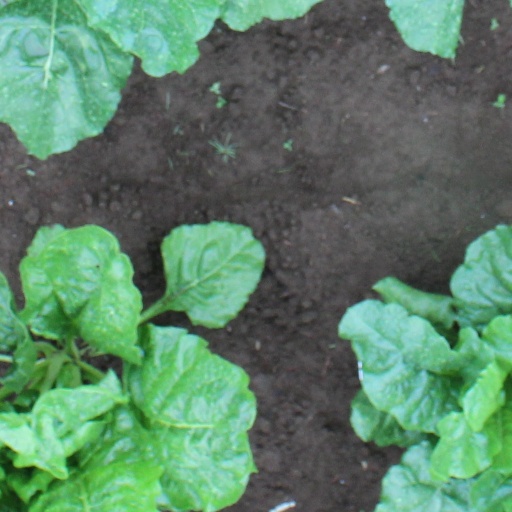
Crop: sugar beet